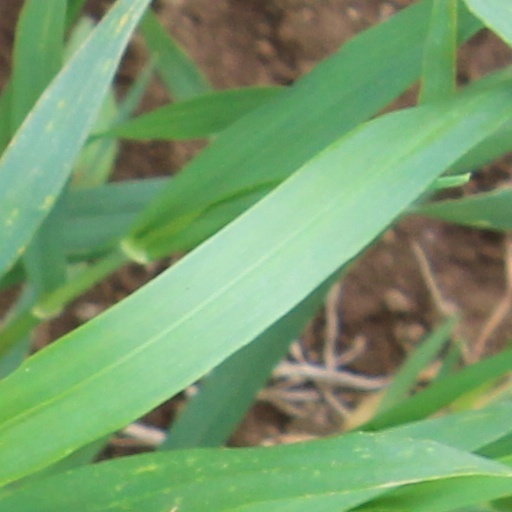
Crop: wheat